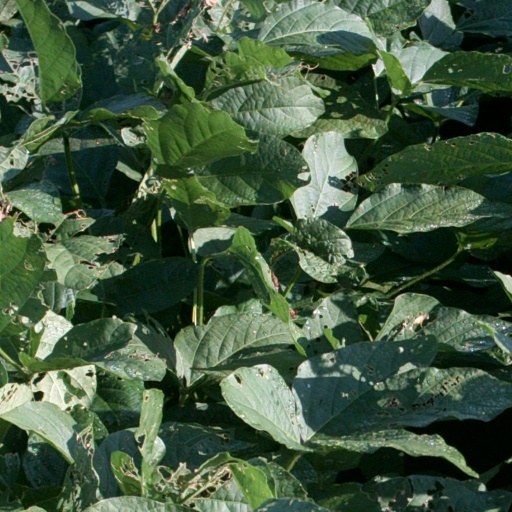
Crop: soybean